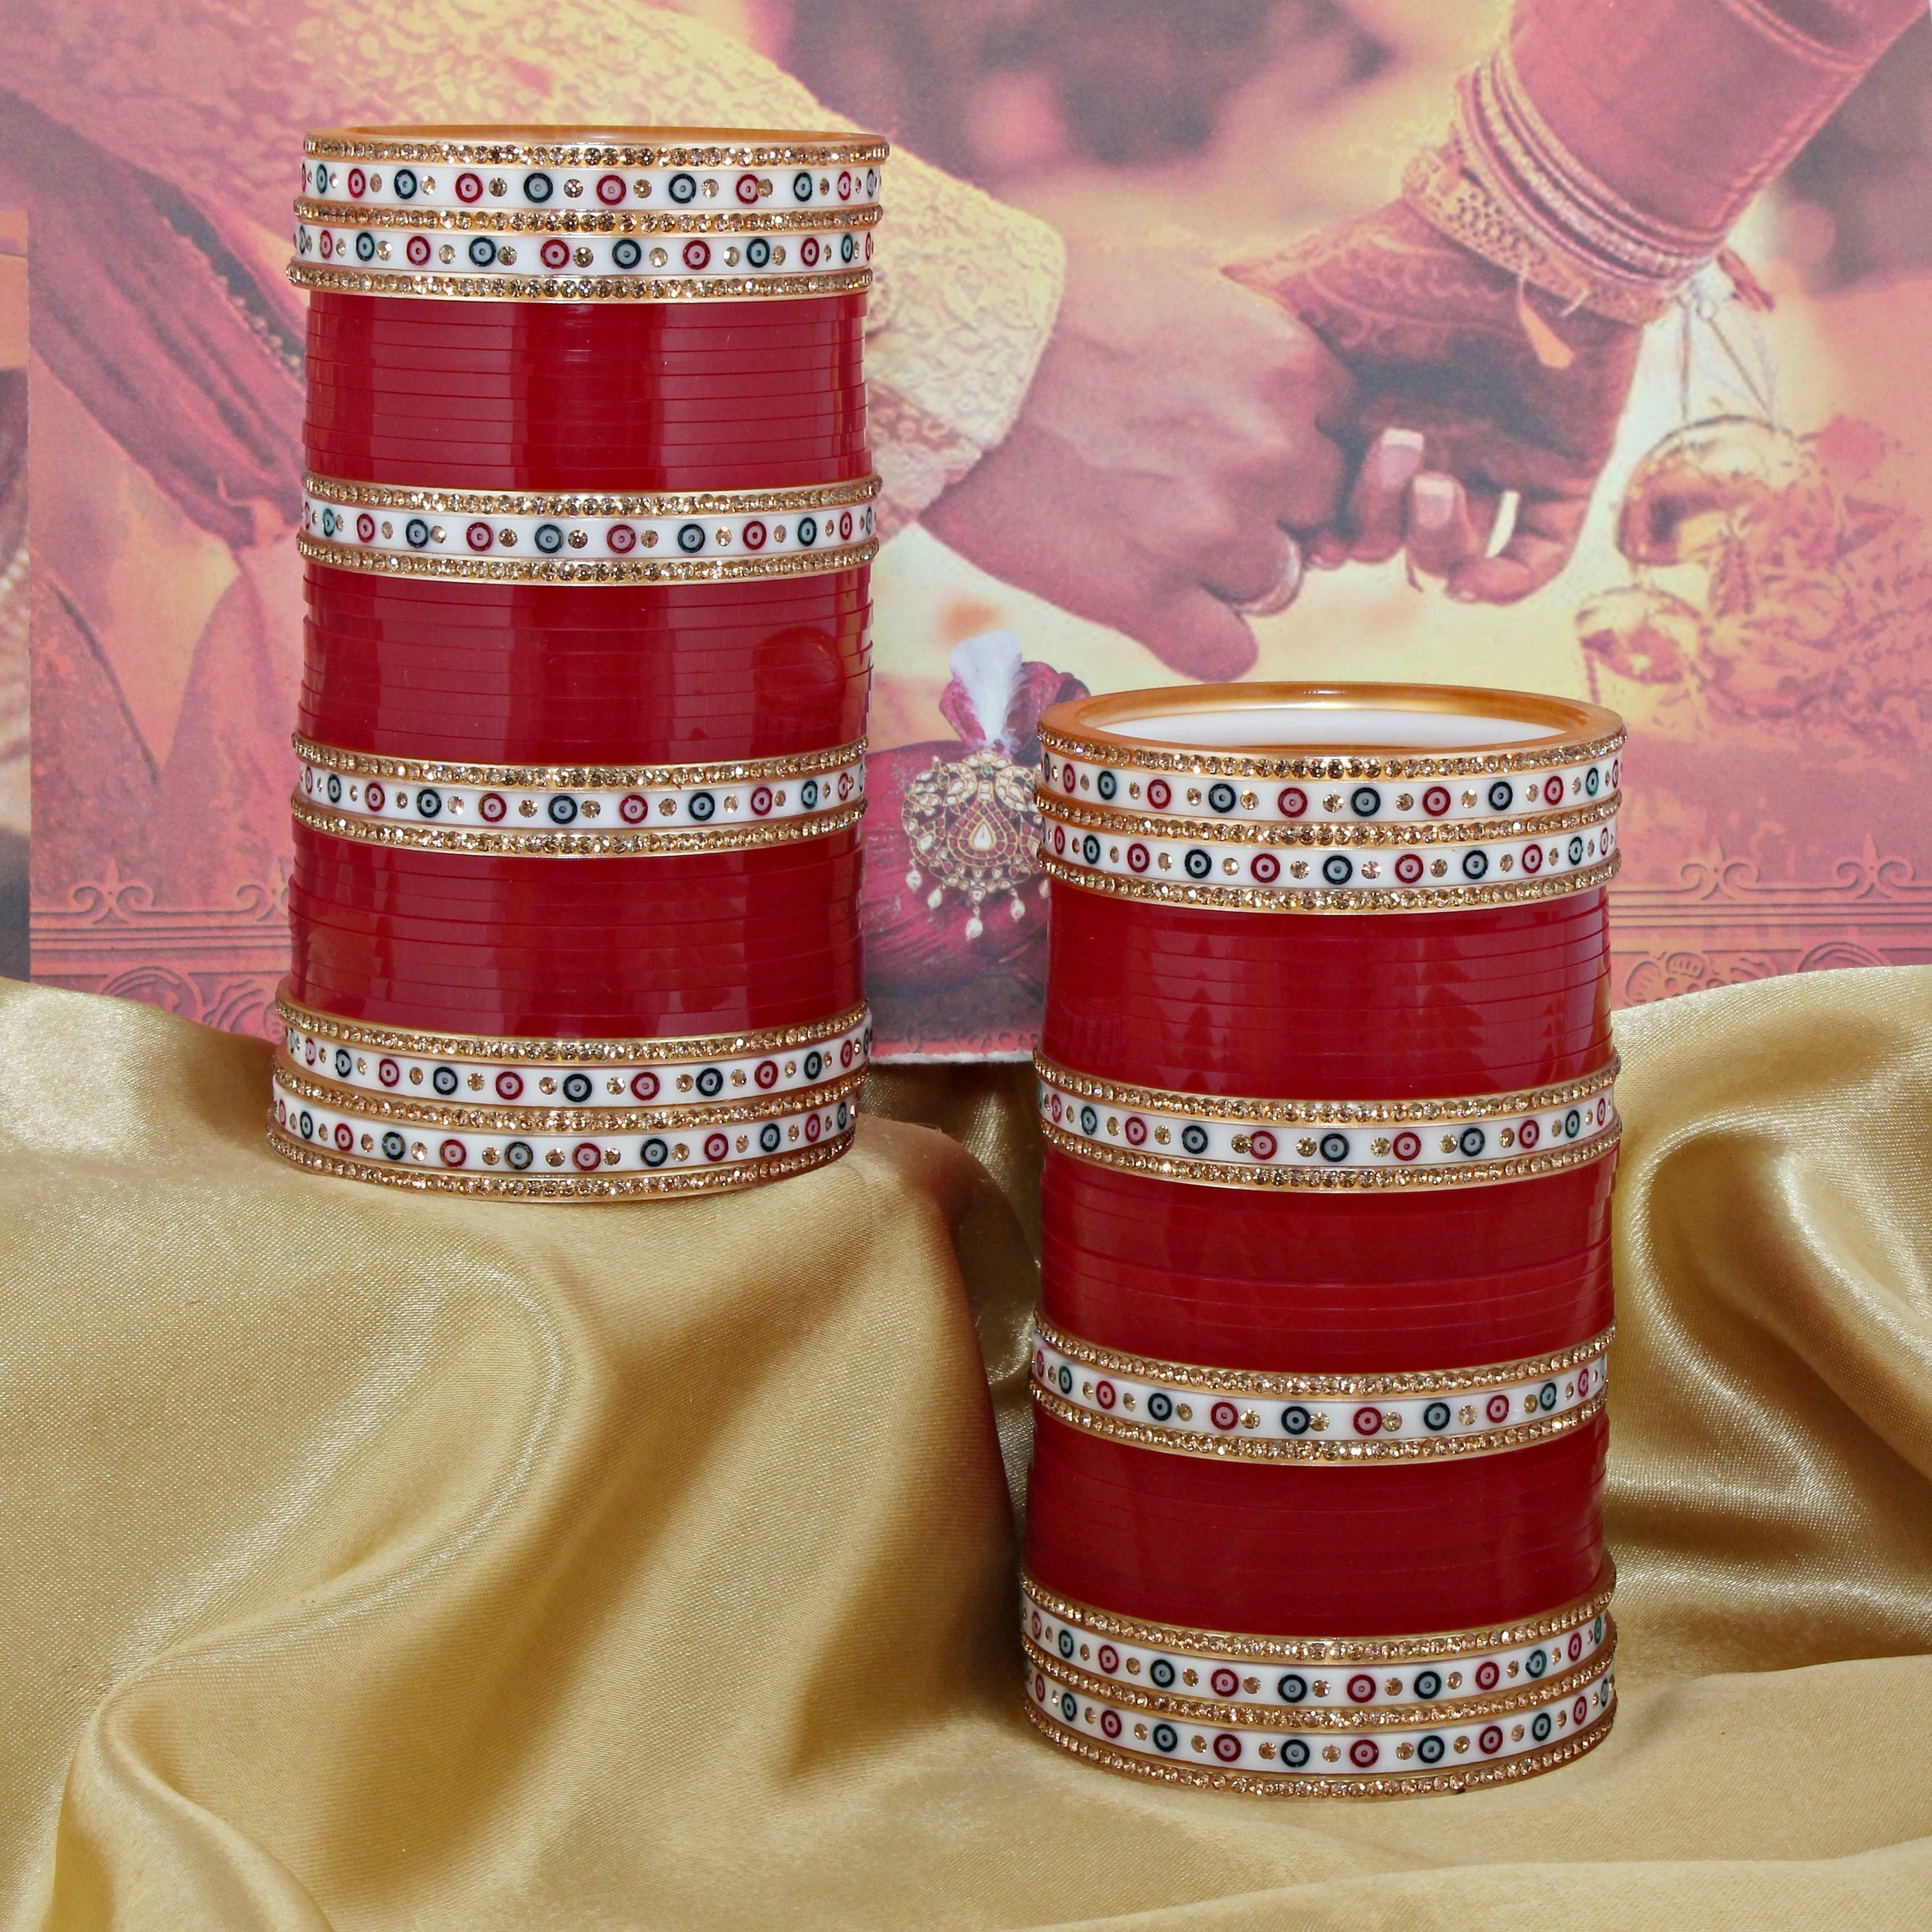
Lucky Jewellery Maroon Acrylic Choora Cubic Zirconia Bridal Chuda Set Pack Of 1 (900-M1C1-LJ154-M22)
Type: Bangles
Brand: LUCKY JEWELLERY
Price: Rs. 1029
 Get the flawless look by coupling this beautiful set of bridal choora with an ideal ethnic outfit. These amazing designed studded with best quality of coloured and white stones. This piece of choora comes with the Lucky Jewellery assurance of quality and durability.Caring for your bridal jewellery: We, at Lucky Jewellery, take care of every piece of choora so that you don't spend hours caring for them. But do remember, Choora lasts longer when kept dry and free of chemicals.Disclaimer:The color of the image and product may slightly differ depending upon the screen resolution.
Included: 1 Pair Bridal Chooda